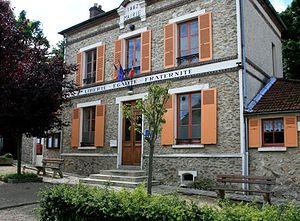
La mairie
Chalifert est une commune française située dans le département de Seine-et-Marne en région Île-de-France.